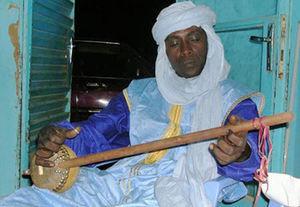
Malam Mamane Barka, né en 1959 à Tesker et mort le 21 novembre 2018 à Niamey, est un musicien nigérien.